Howard Florey

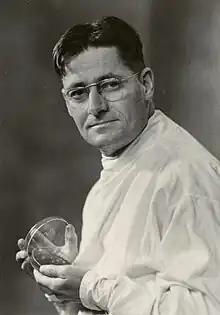
Portrait by Julian Smith, 1930s

Howard Walter Florey, Baron Florey, (24 September 1898 – 21 February 1968) was an Australian pharmacologist and pathologist who shared the Nobel Prize in Physiology or Medicine in 1945 with Ernst Chain and Sir Alexander Fleming for his role in the development of penicillin.